IUCN protected area categories

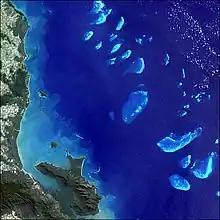
Satellite image of the Great Barrier Reef Marine Park, Australia

Though human involvement is a large factor in the management of these protected areas, developments are not intended to allow for widescale industrial production. The IUCN recommends that a proportion of the land mass remain in its natural condition—a decision to be made on a national level, usually with specificity to each protected area. Governance has to be developed to adapt the diverse—and possibly growing—range of interests that arise from the production of sustainable natural resources.